Hindaun Block

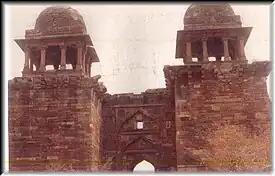
Timan Garh Fort

Madan Mohan is a form of the Hindu god, Krishna. Krishna is celebrated as Madan Mohan. His consort, Radha, is glorified as Madan Mohan's Mohini, the mesmeriser of the mesmeriser for spiritual aspirants. Radha is known as the mediator without whom, access to Krishna is not possible.